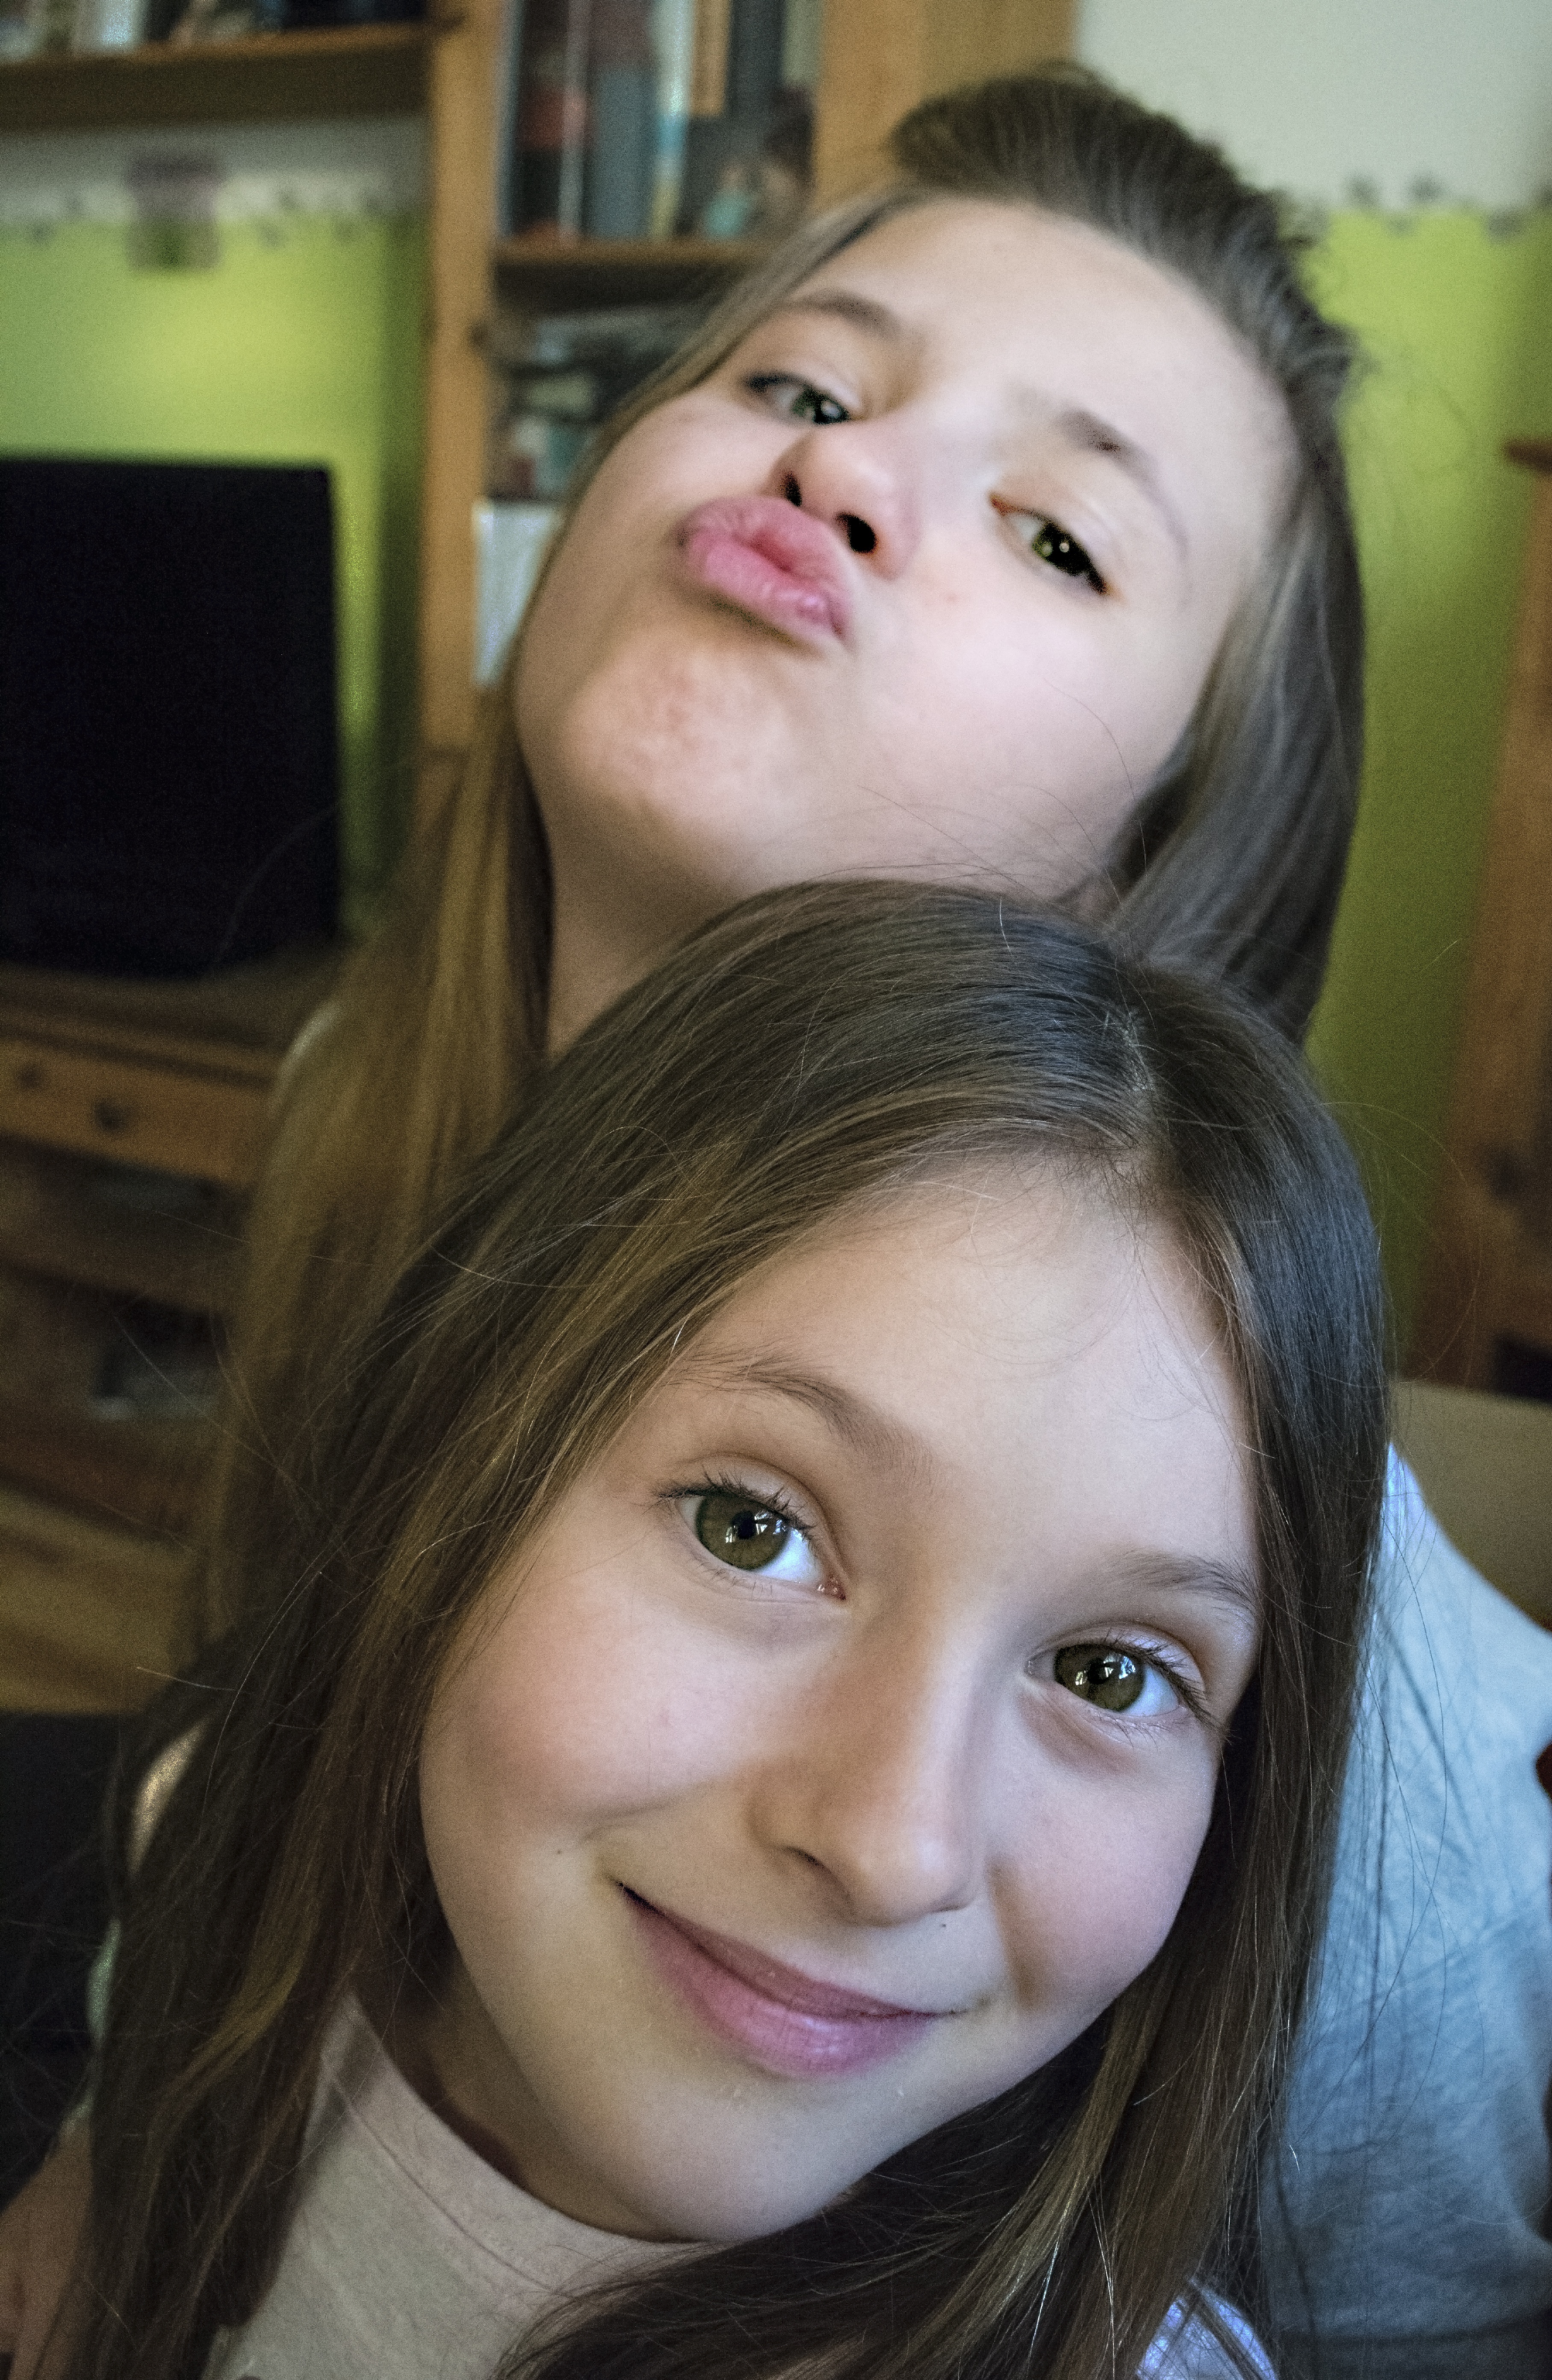
person, people, girl, woman, hair, photography, portrait, model, young, child, lady, facial expression, childhood, hairstyle, smile, sibling, face, family, nose, girls, happy, eye, head, skin, beauty, organ, emotion, sisters, brown hair, cute girl, portrait photography